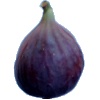
Label: Fig 1